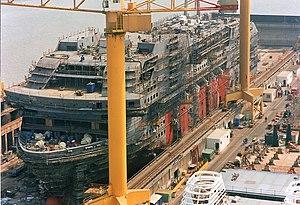
Le cruise-ferry Napoléon Bonaparte en construction à Saint-Nazaire
Le Rhapsody est un cruise-ferry de la compagnie italienne Grandi Navi Veloci. Construit entre 1995 et 1996 par les Chantiers de l'Atlantique pour la Société nationale maritime Corse Méditerranée, il portait à l'origine le nom de Napoléon Bonaparte. Mis en service en avril 1996 sur les lignes de la continuité territoriale entre le continent français et la Corse, il est alors le plus grand car-ferry sous pavillon français. Victime d'une importante avarie au mois d'octobre 2012 alors qu'il était désarmé à Marseille, le navire est immobilisé pendant près de deux ans. Finalement vendu au groupe MSC en 2014, il est rebaptisé Rhapsody et intègre la flotte de la compagnie GNV. Tout d'abord exploité entre l'Italie et l'Albanie durant les saisons 2015 et 2016, il est ensuite affecté aux lignes saisonnières entre l'Italie continentale et la Sardaigne à partir de 2017.